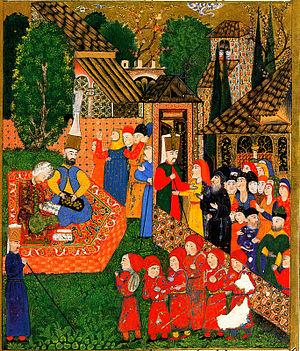
L’Empire ottoman a développé au cours des siècles une organisation d’État reposant sur un gouvernement très centralisé avec le sultan comme dirigeant suprême, tant civil que militaire et religieux, qui exerçait un contrôle effectif sur les provinces, les sujets et les fonctionnaires. Comme son prédécesseur l'Empire byzantin, l’Empire ottoman n'avait pas de titres héréditaires, mais des offices révocables par le sultan, tels que les vizirs, pachas et ağas. La richesse et la position sociale n’étaient pas reçues en héritage, mais pouvaient être acquises par la reconnaissance des mérites. Le service militaire était un élément clé de l’avancement dans la hiérarchie.
L’esclavage dans l’Empire ottoman constitue une importante partie juridique de l’économie et de la société de l’Empire ottoman jusqu’à l’interdiction de l’esclavage des peuples du Caucase au début du XIXᵉ siècle, bien que l’asservissement d’autres groupes soit resté autorisé.
Le devchirmé, aussi connu sous le nom d'« impôt sur le sang » ou de « tribut du sang », était, dans l'Empire ottoman, le système de recrutement forcé annuel opéré par les armées du sultan. Il consistait à réquisitionner des garçons âgés de 8 à 18 ans parmi les populations chrétiennes des Balkans et d'Anatolie. Une fois « récoltés », les garçons étaient envoyés à Constantinople, convertis à l'islam, éduqués comme des Turcs musulmans et formés à exercer des fonctions civiles ou militaires dans l'Empire, en particulier au sein du corps des janissaires.